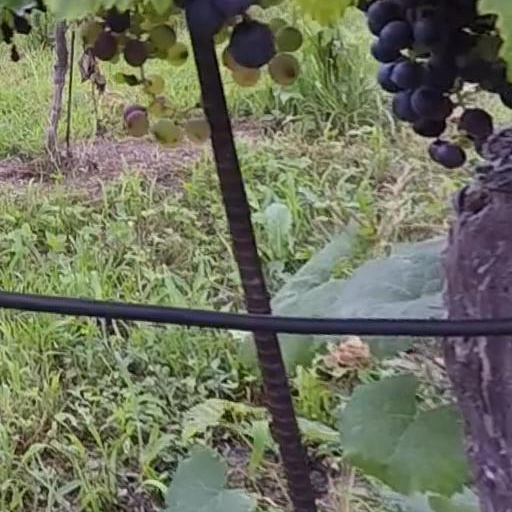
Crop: grape